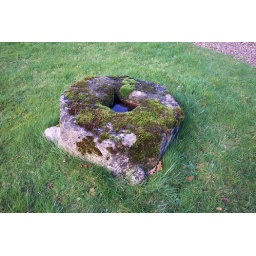
The base of a medieval stone cross in the graveyard of Santon Downham Church.